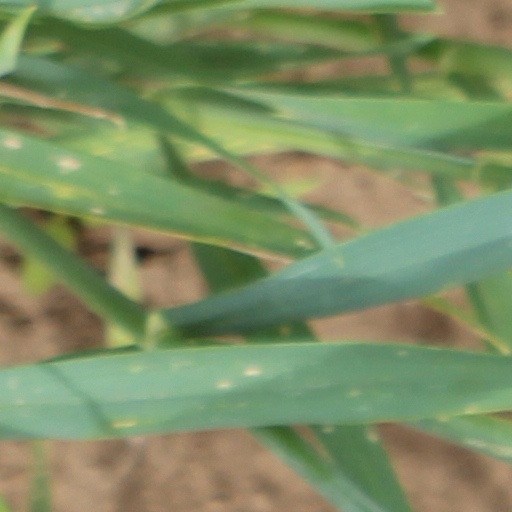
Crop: wheat